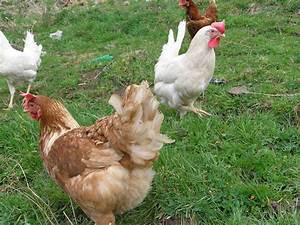
Label: gallina